Harmonic table note layout

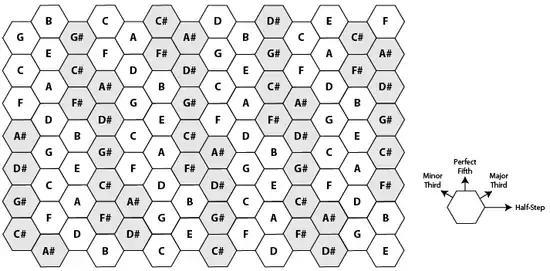
Harmonic table note layout.

The Harmonic Table note-layout, or tonal array, is a key layout for musical instruments that offers interesting advantages over the traditional keyboard layout.